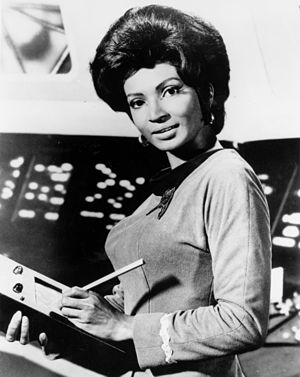
Star Trek: The Original Series / Medvirkende
Star Trek er en amerikansk science fiction-serie skabt af Gene Roddenberry. Den følger stjerneskibet USS Enterprises mange rumeventyr. Serien har senere fået tilnavnet The Original Series for at adskille den fra efterfølgende spin-offs.